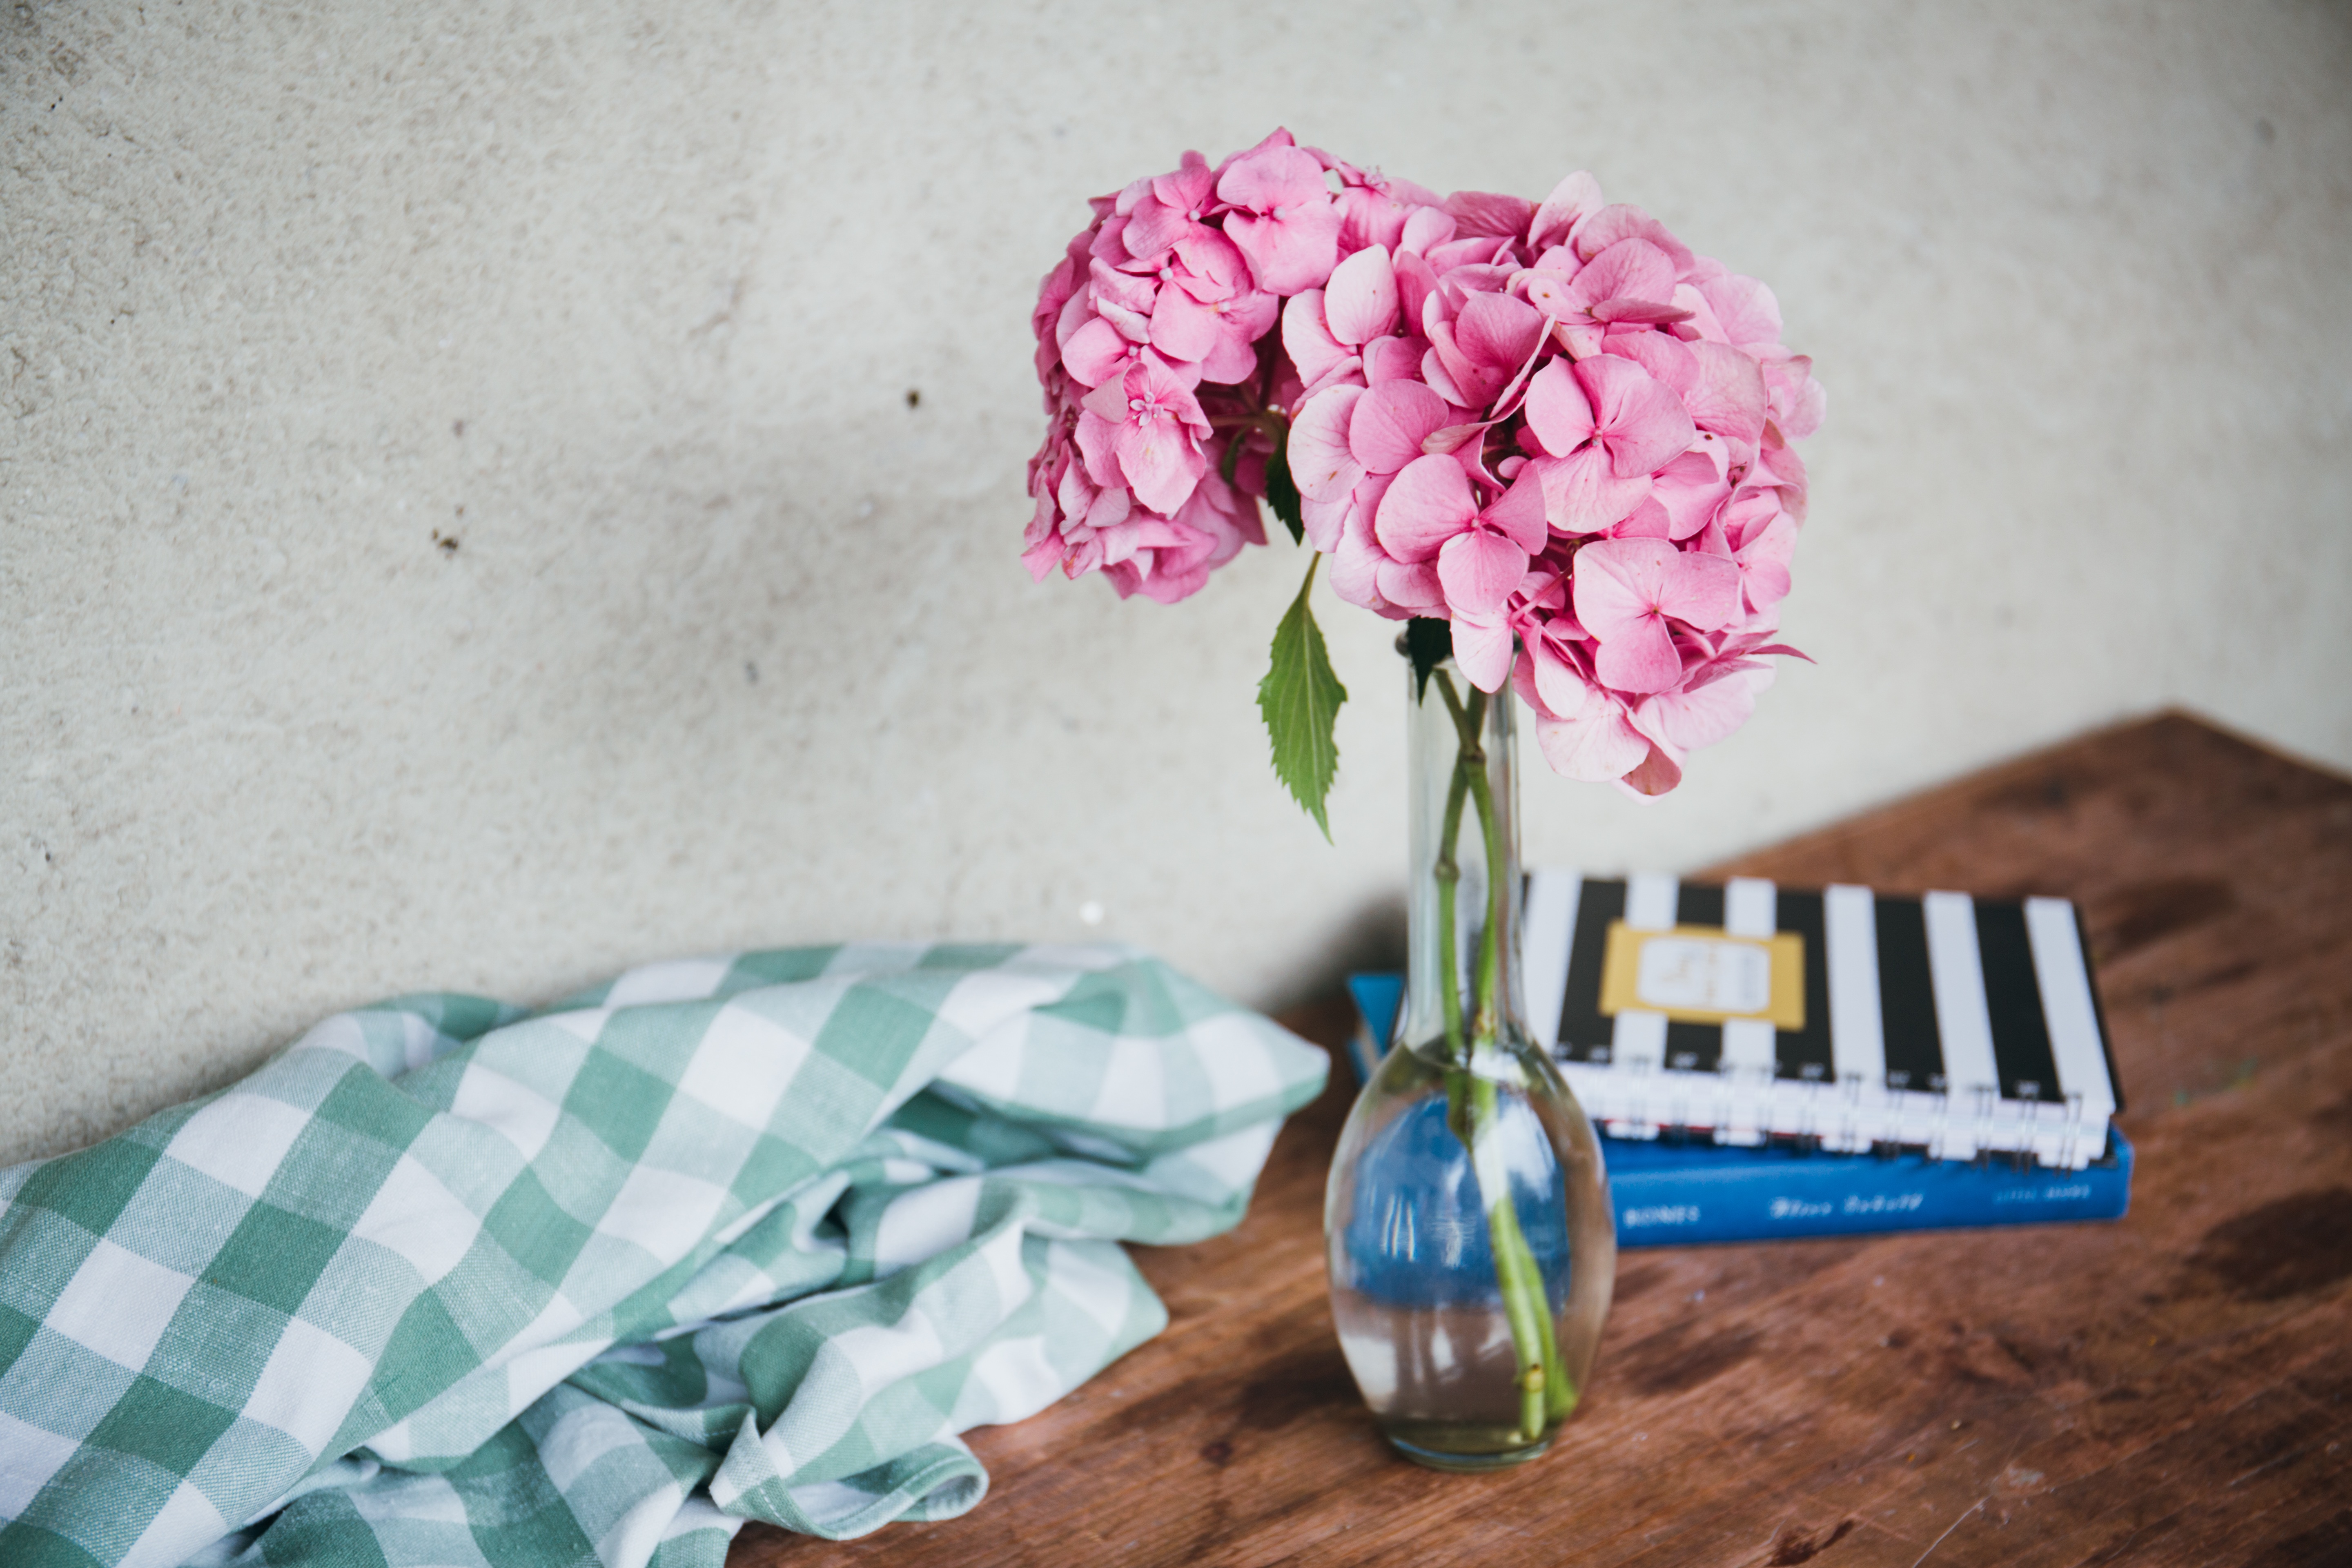
table, book, plant, white, flower, petal, floral, spring, green, color, blue, pink, floristry, flowering plant, flower bouquet, land plant